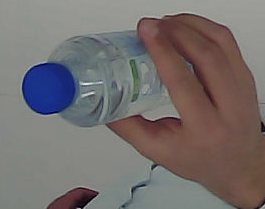
Product: nestle_water